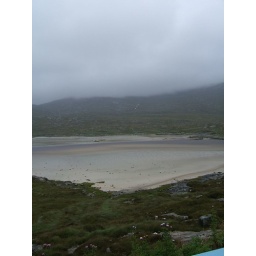
The colours in the water and the sand were amazing